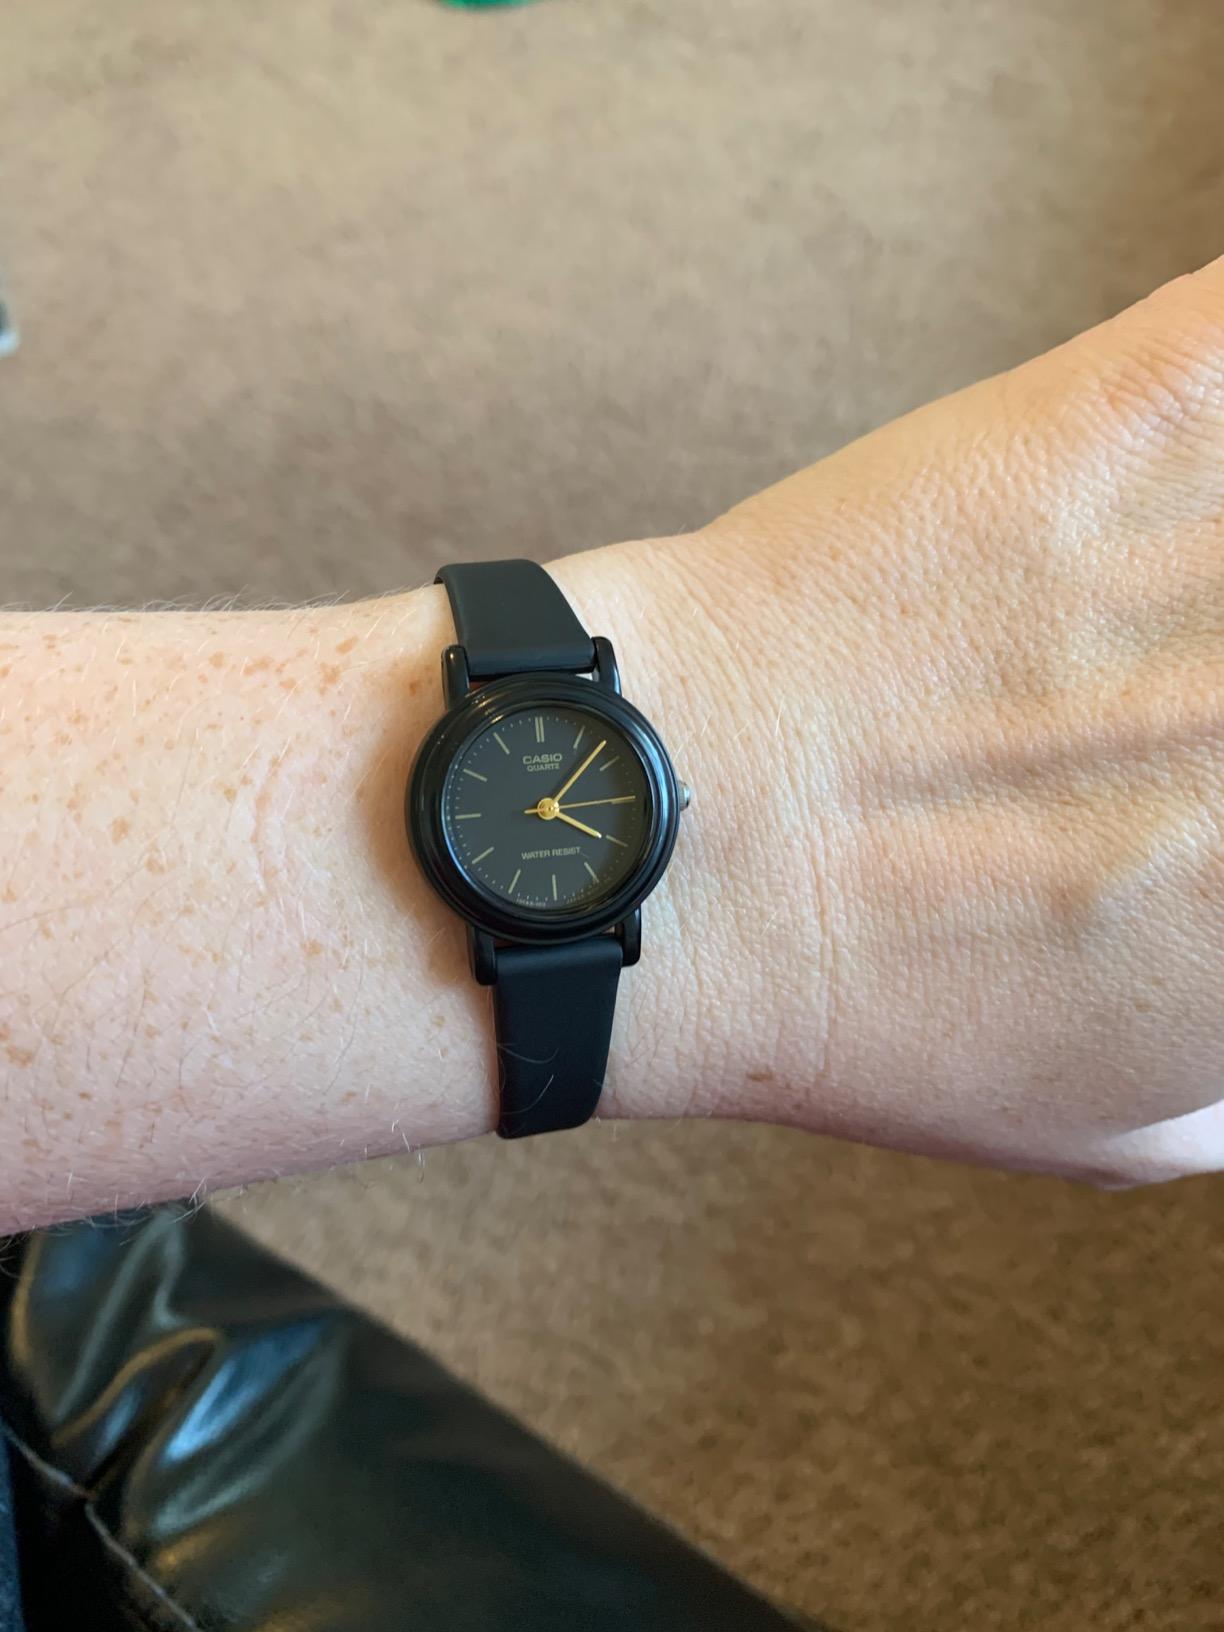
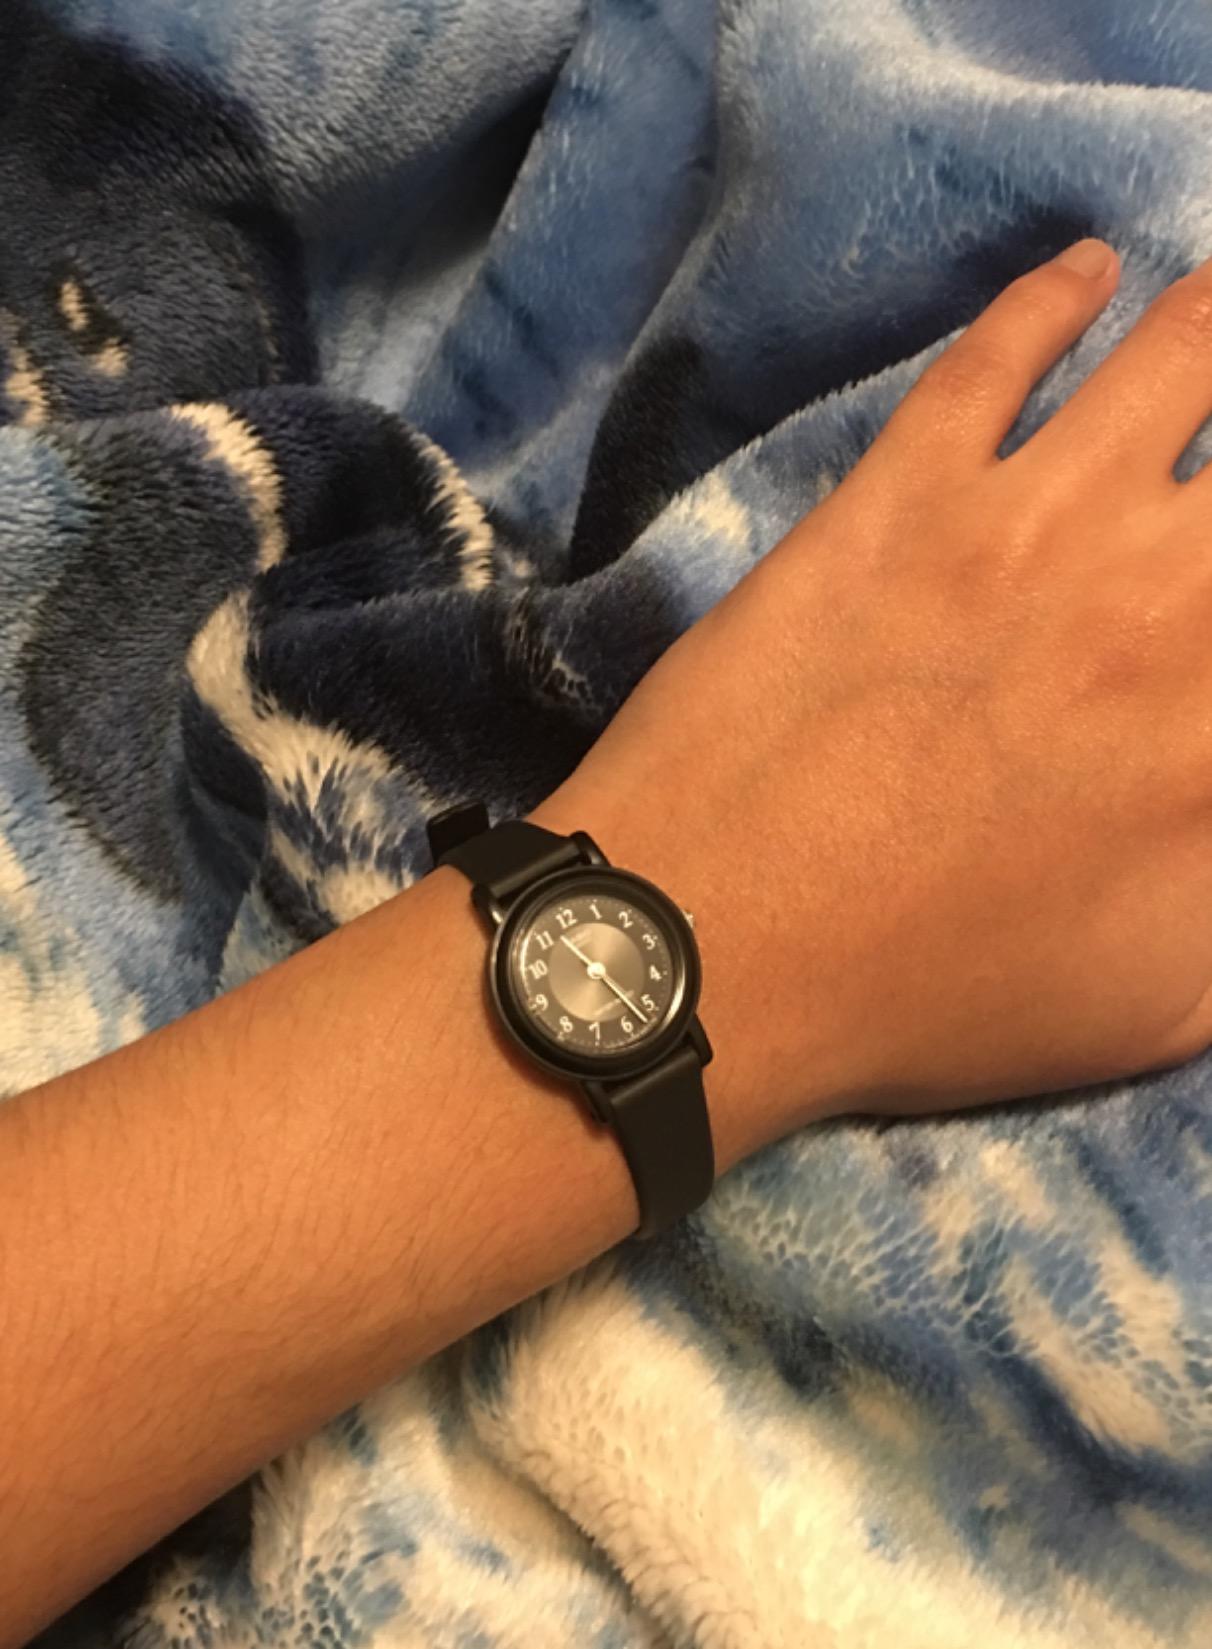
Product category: accessories_watch
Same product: no